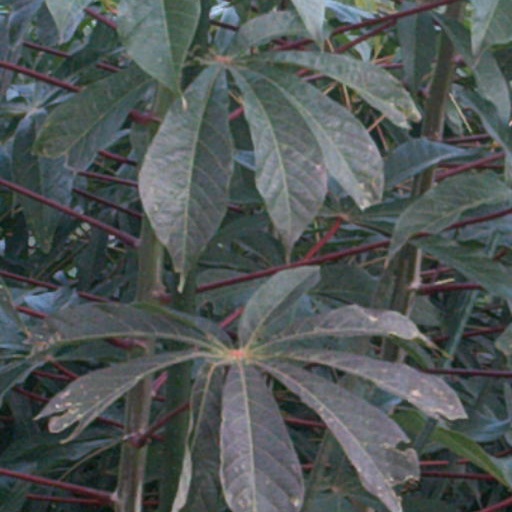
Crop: cassava